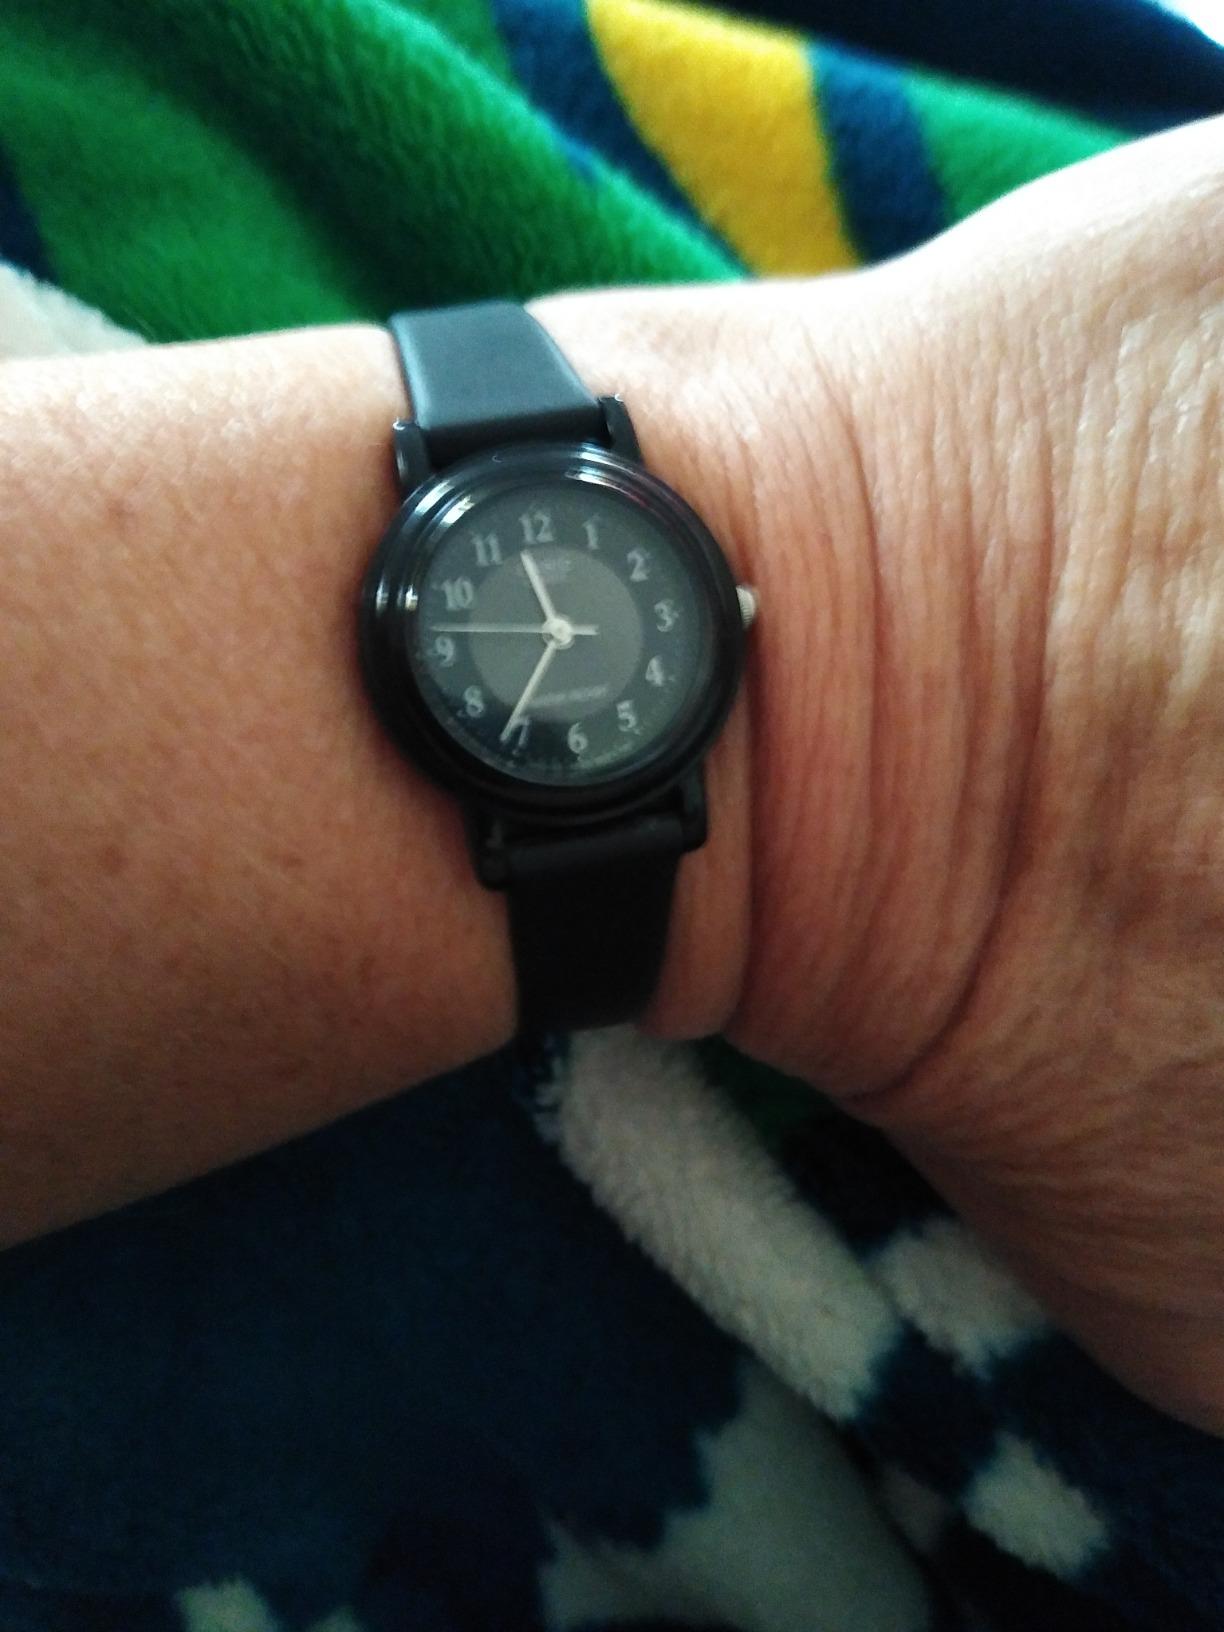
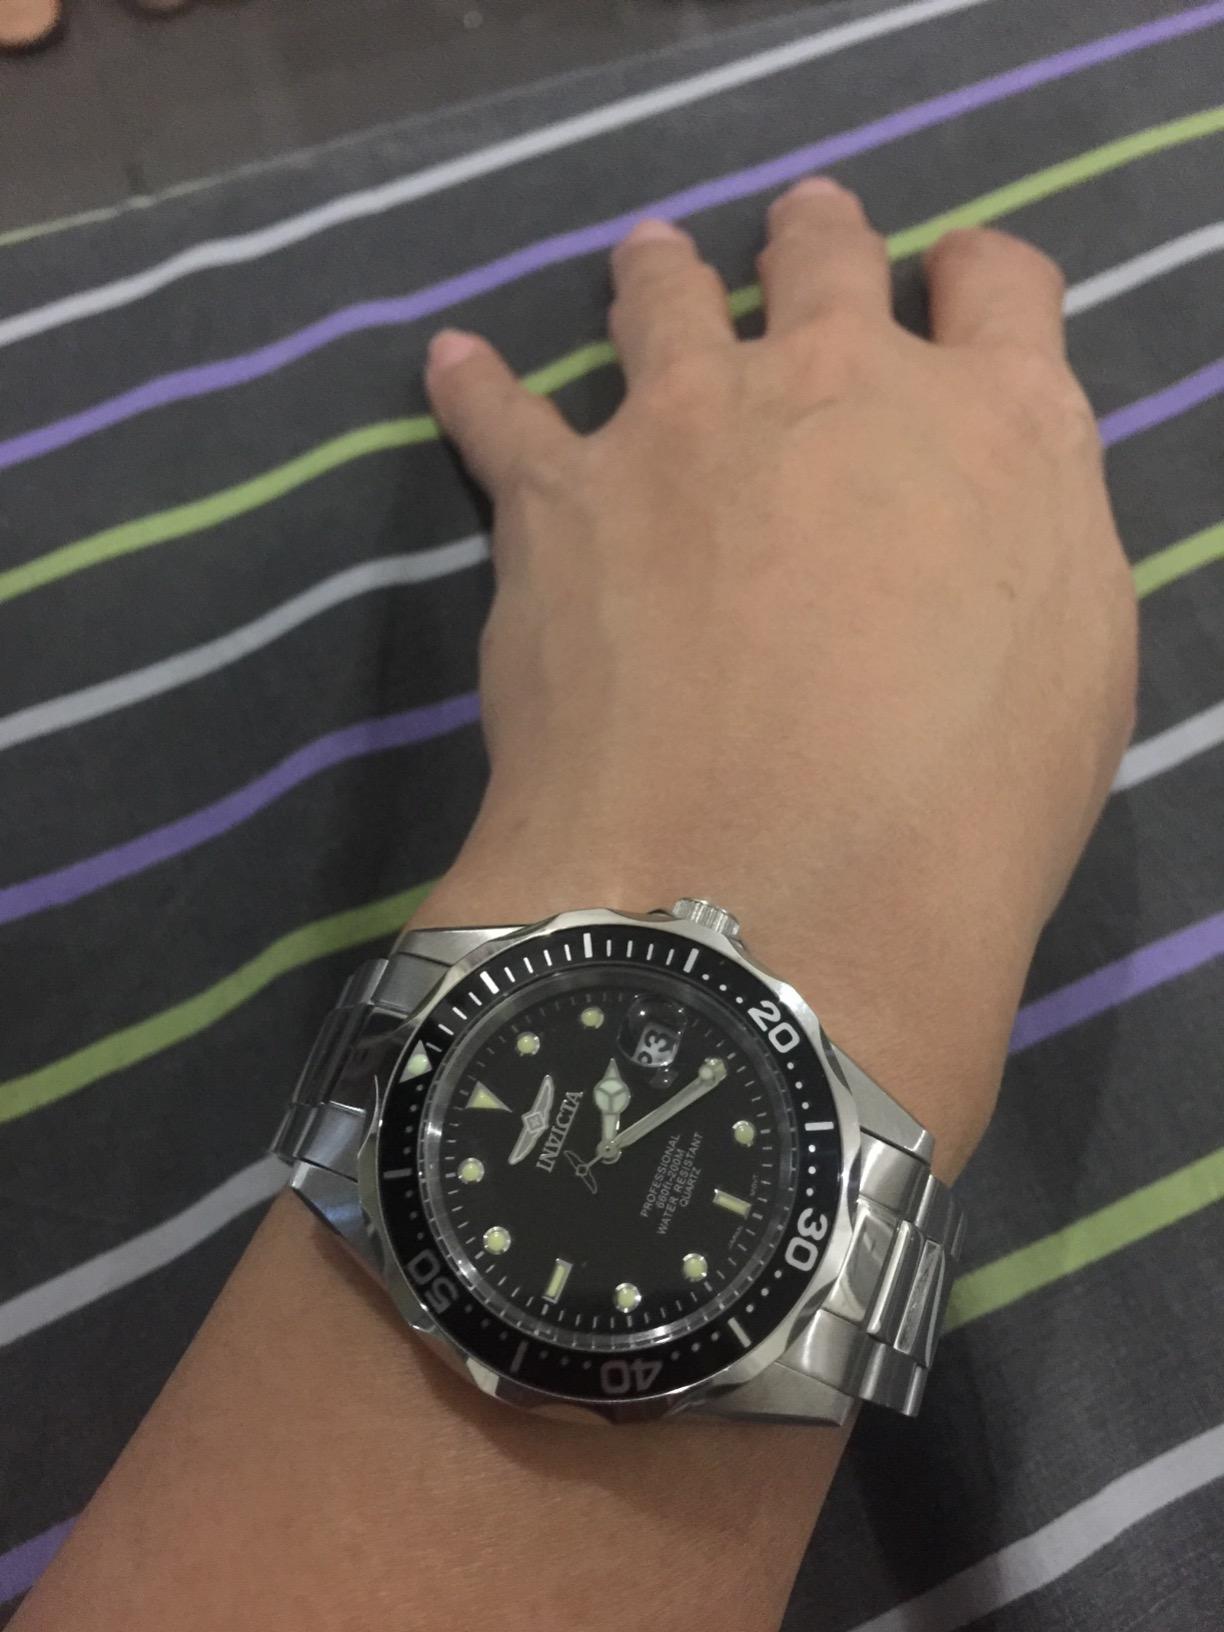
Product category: accessories_watch
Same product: no